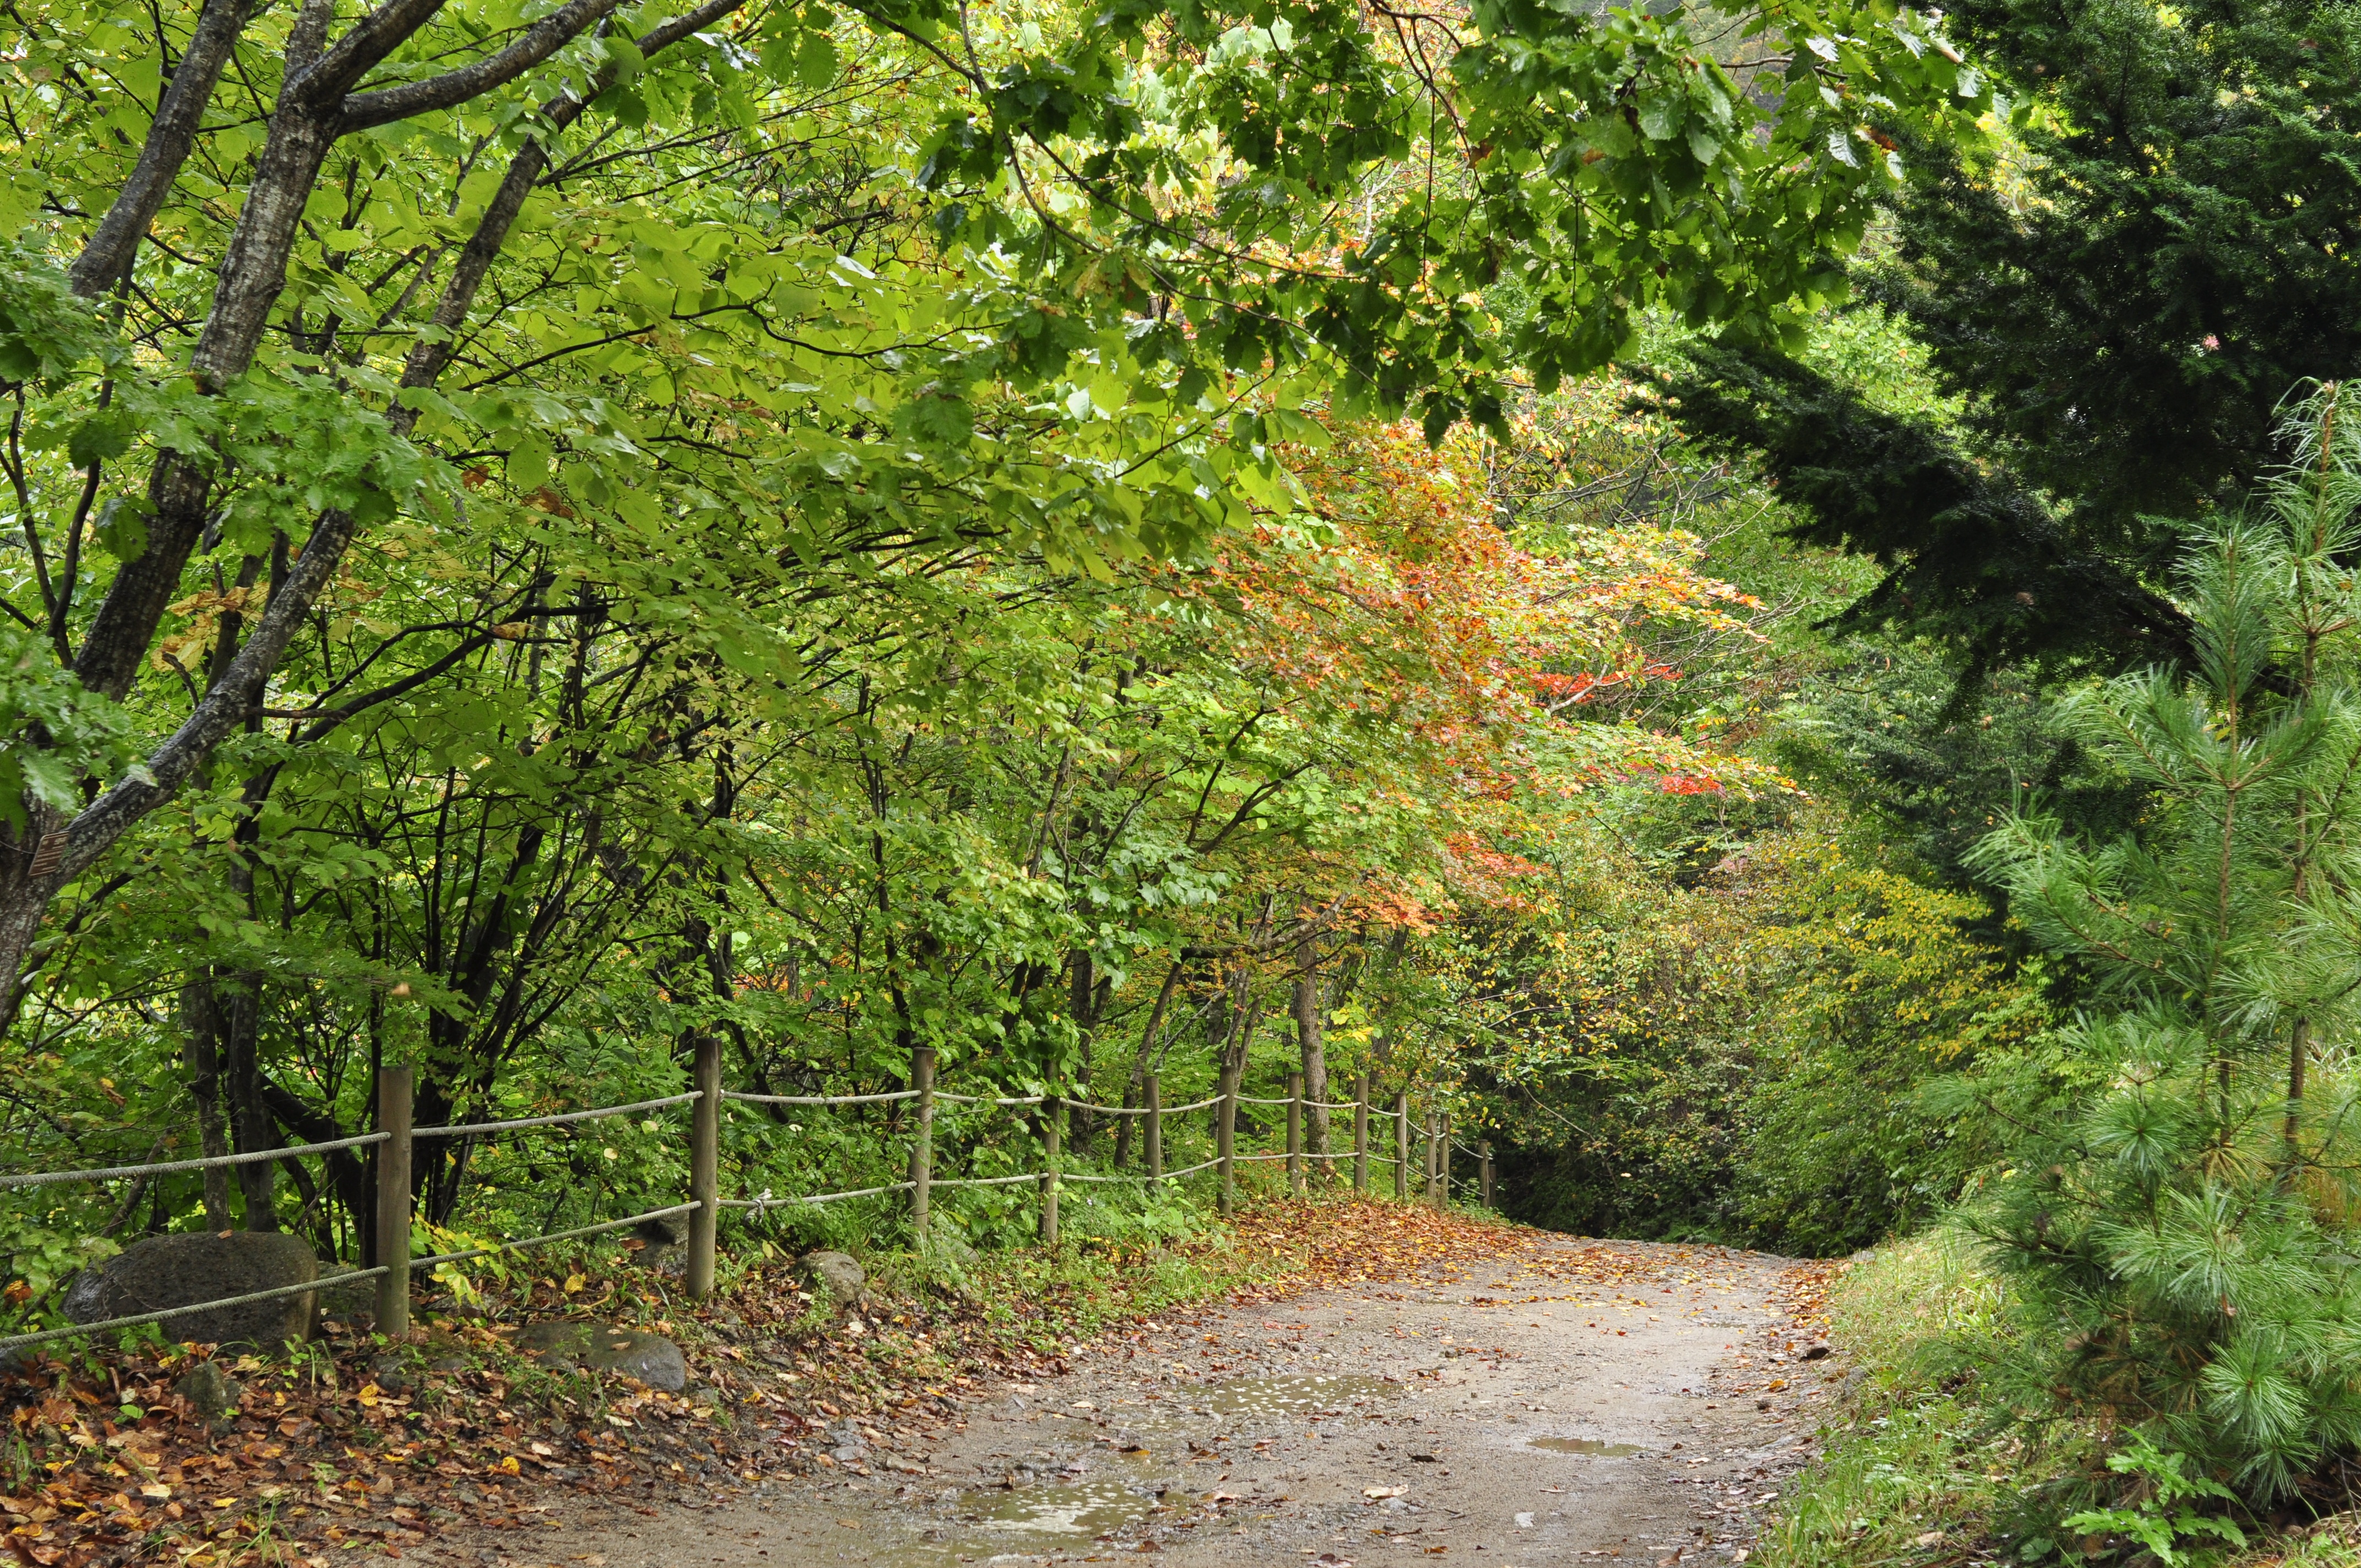
tree, forest, pathway, plant, trail, leaf, flower, green, jungle, autumn, garden, vegetation, shrub, deciduous, woodland, habitat, ecosystem, mountain trail, biome, woody plant, temperate broadleaf and mixed forest, land plant